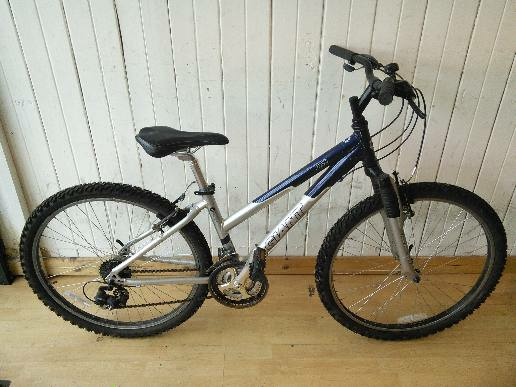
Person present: No